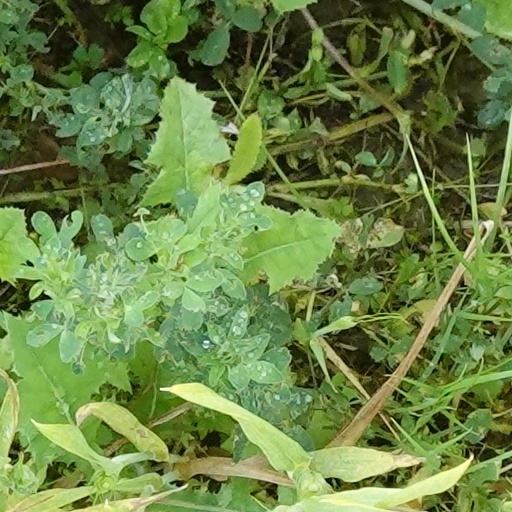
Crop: wheat